Palaces and park ensemble in Ostromecko

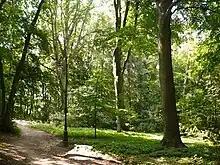
Forest area

The park's diversity speaks for itself, in terms of species and age. Most prevailing varieties are:ash, horse chestnut, little-leaf linden, English oak, Norway spruce, Norway maple and field maple.